Majd ed-Dowleh Qajar-Qovanlu Amirsoleimani

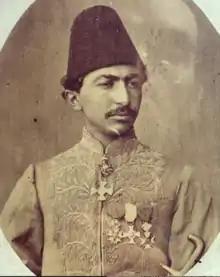
Portrait of Prince Majd ed-Dowleh Amirsoleimani, during Nasser al-Din Shah's first trip to Europe, 1873

Prince Majd ed-Dowleh came from one of the most important aristocratic families in Tehran, the Amirsoleimani or Qajar Amirsoleimani family, which was well-known for its influence as high-ranking nobles, bureaucrats, and landowners. He was born into the Qovanlou branch of the Qajar tribe, a powerful clan with a complex history, often in rivalry with the Develu branch. His father, Prince Amir Issa Khan Vali, Etemad ed-Dowleh Qovanlou, descended from distinguished Qajar ancestors, including Mohammad Qasem Khan-e Zahir ed-Dowleh and Amir Soleiman Khan-e Etezad ed-Dowleh. Majd ed-Dowleh was the maternal cousin of Naser al-Din Shah, and steward and one of the grandees of the second half of Qajar period, positioning him close to the center of royal power.